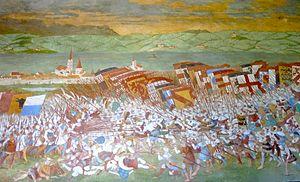
Othon Iᵉʳ de Bade-Hachberg était margrave de Bade-Hachberg de 1369 à 1386.